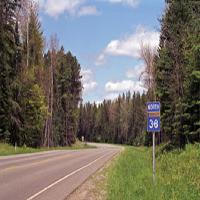
Weather: sun or clear